John Hancock

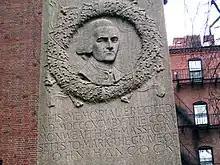
Hancock's memorial in Boston's Granary Burying Ground, dedicated in 1896

In October 1777, after more than two years in Congress, Hancock requested a leave of absence. He asked Washington to arrange a military escort for his return to Boston. Although Washington was short on manpower, he nevertheless sent fifteen horsemen to accompany Hancock on his journey home. By this time Hancock had become estranged from Samuel Adams, who disapproved of what he viewed as Hancock's vanity and extravagance, which Adams believed were inappropriate in a republican leader. When Congress voted to thank Hancock for his service, Adams and the other Massachusetts delegates voted against the resolution, as did a few delegates from other states.